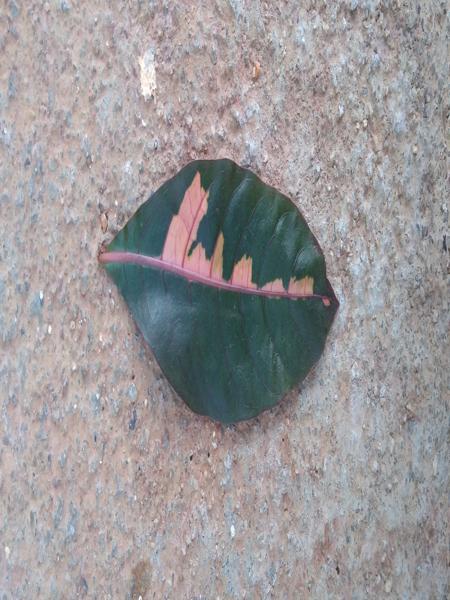
Plant: Caricature